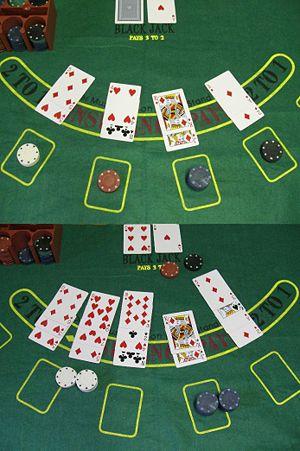
Le blackjack est un jeu de cartes populaire dans les casinos physiques et les casinos virtuels.